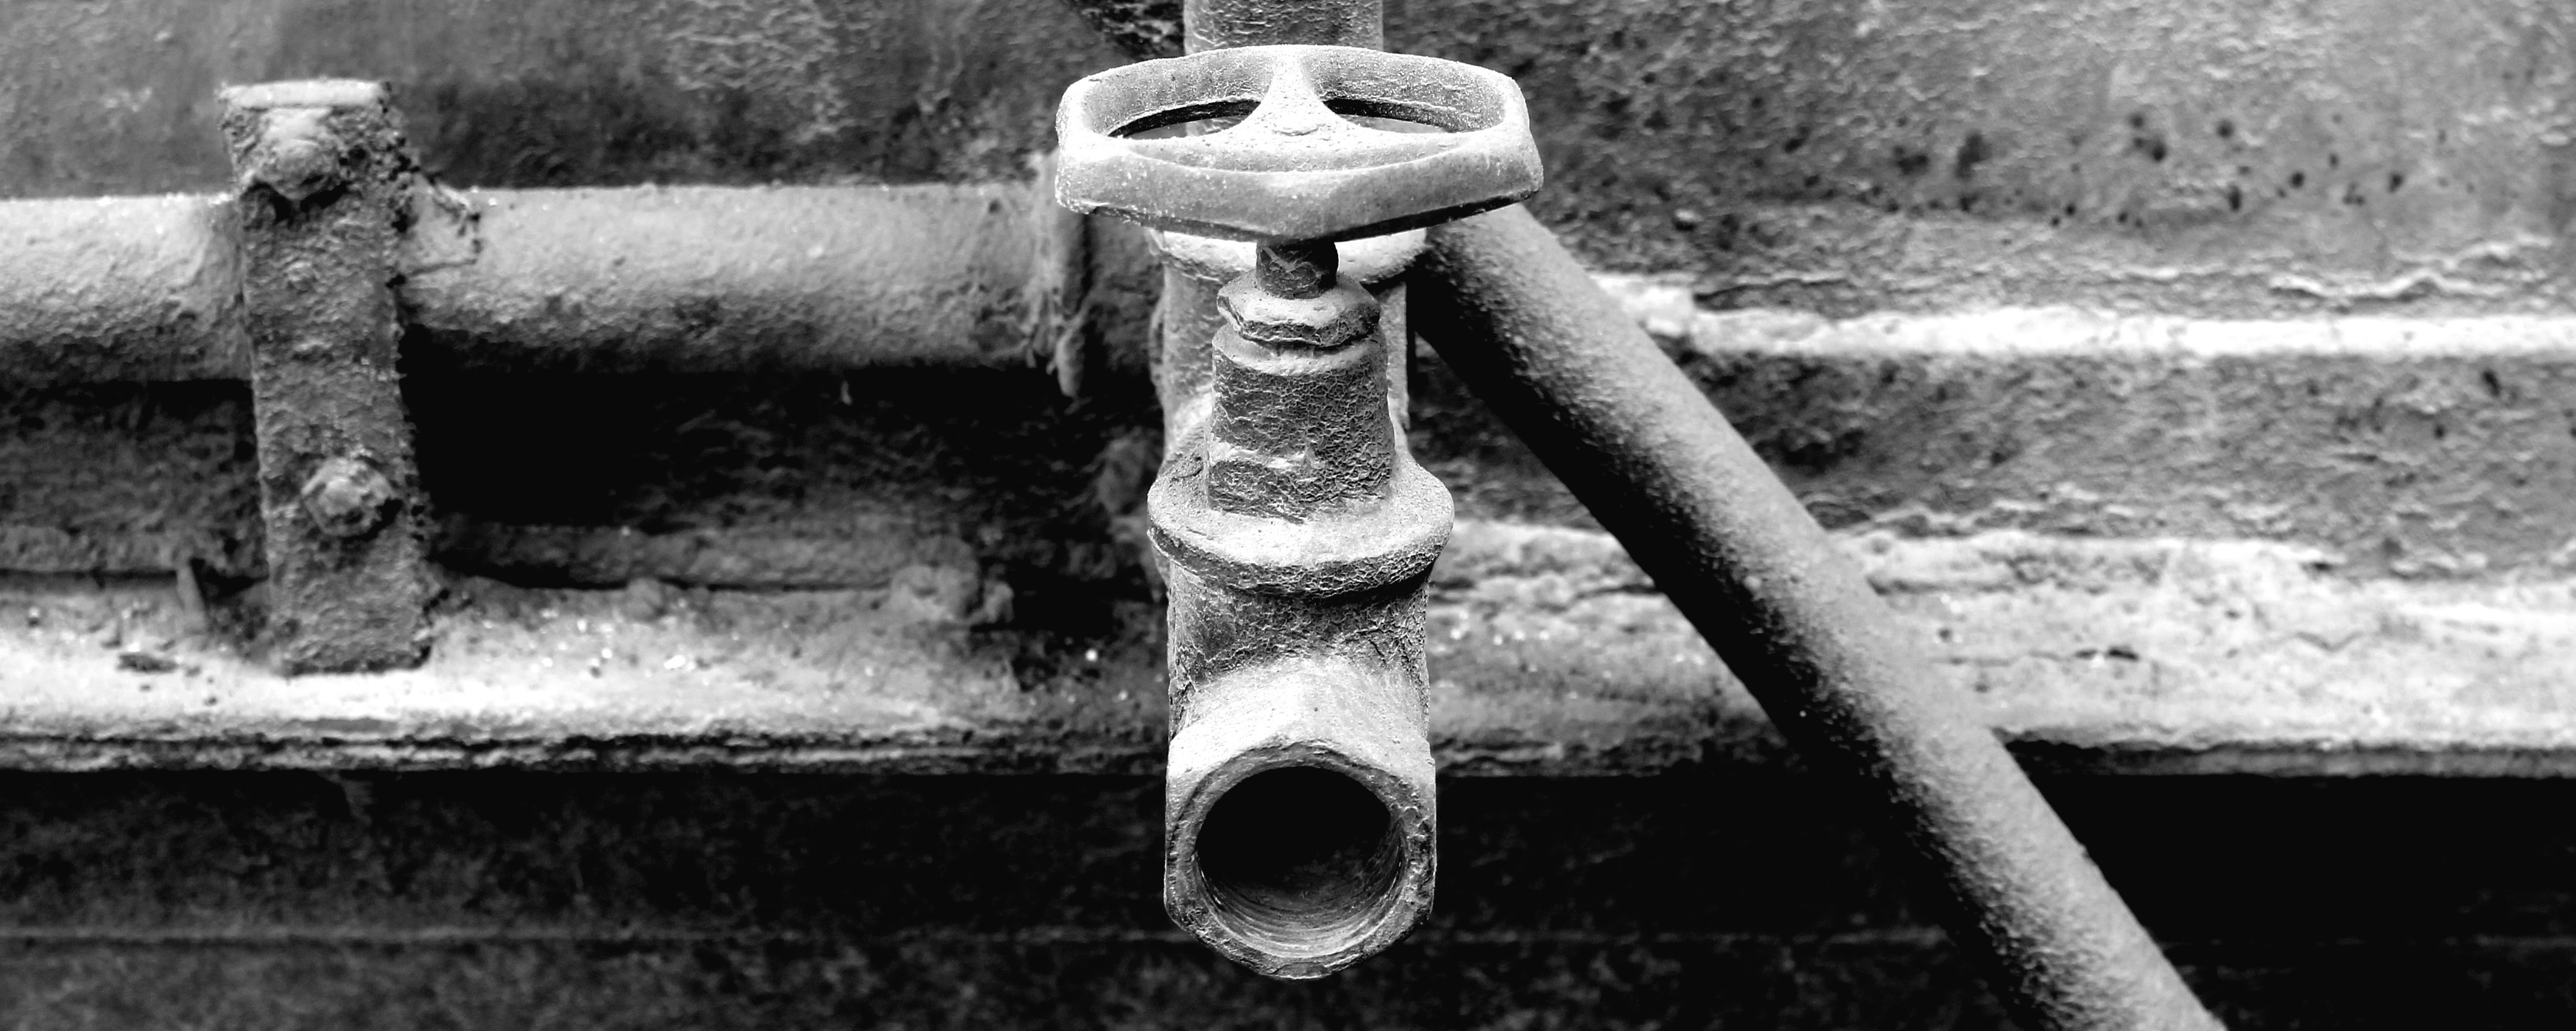
water, light, black and white, photography, tube, old, statue, metal, industrial, exterior, monochrome, sculpture, faucet, crane, brightness, monochrome photography